Ground-effect vehicle

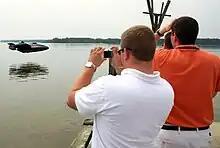
A Hoverwing

Universal Hovercraft developed a flying hovercraft, first flying a prototype in 1996. Since 1999, the company has offered plans, parts, kits and manufactured ground effect hovercraft called the Hoverwing.